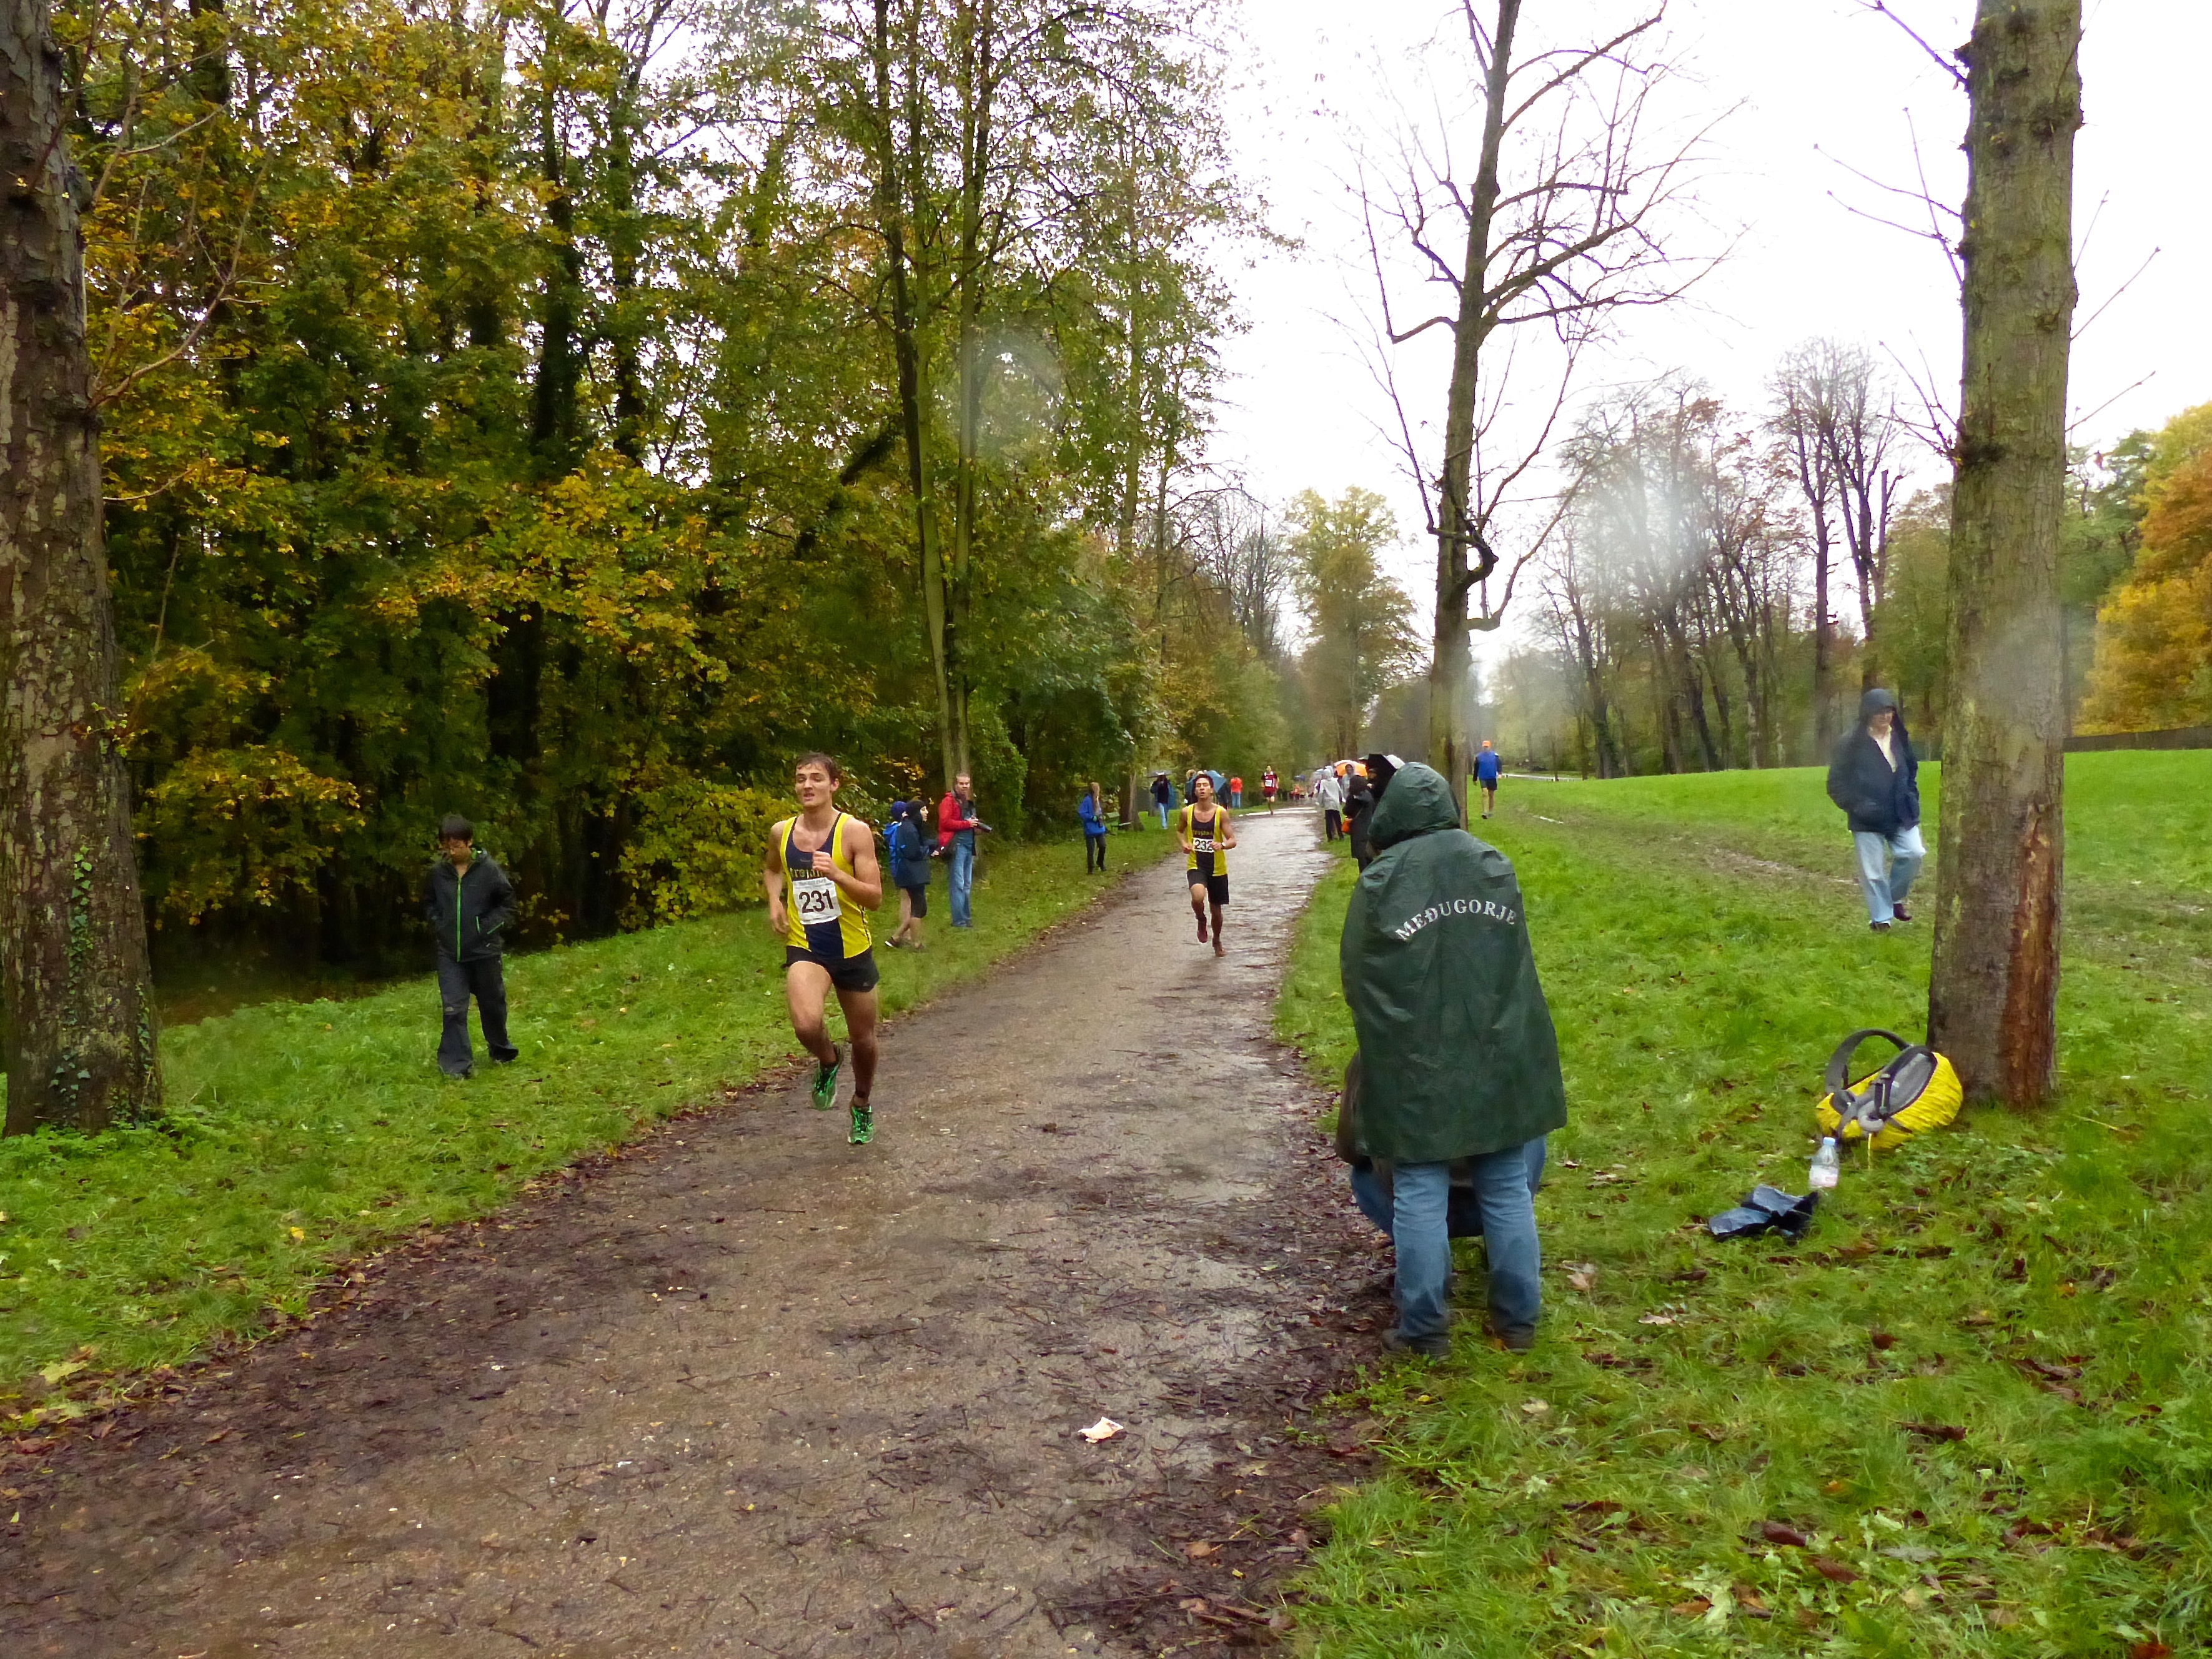
walking, trail, meadow, running, run, paris, country, recreation, france, high, park, cross, race, international, girls, sports, boys, school, runners, championship, woodland, junior, highschool, varsity, isst, tournament, xc, schools, parcdestcloud, outdoor recreation